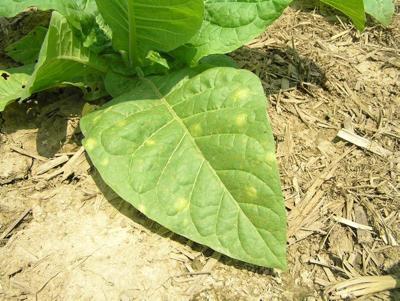
Plant: Tobacco
Disease: tobacco blue mold